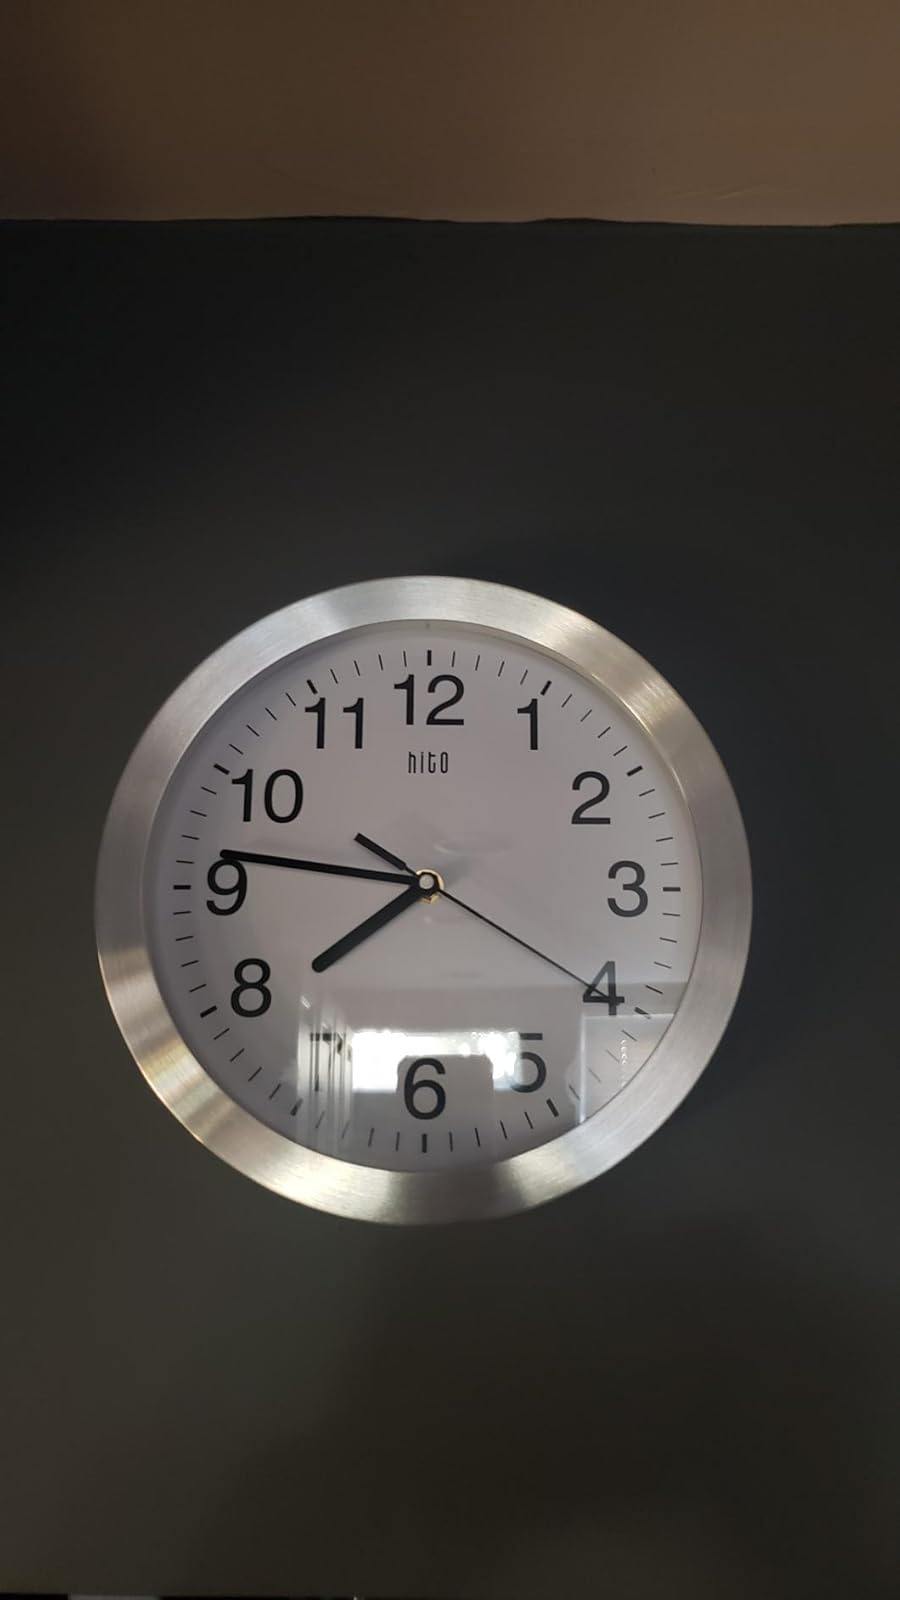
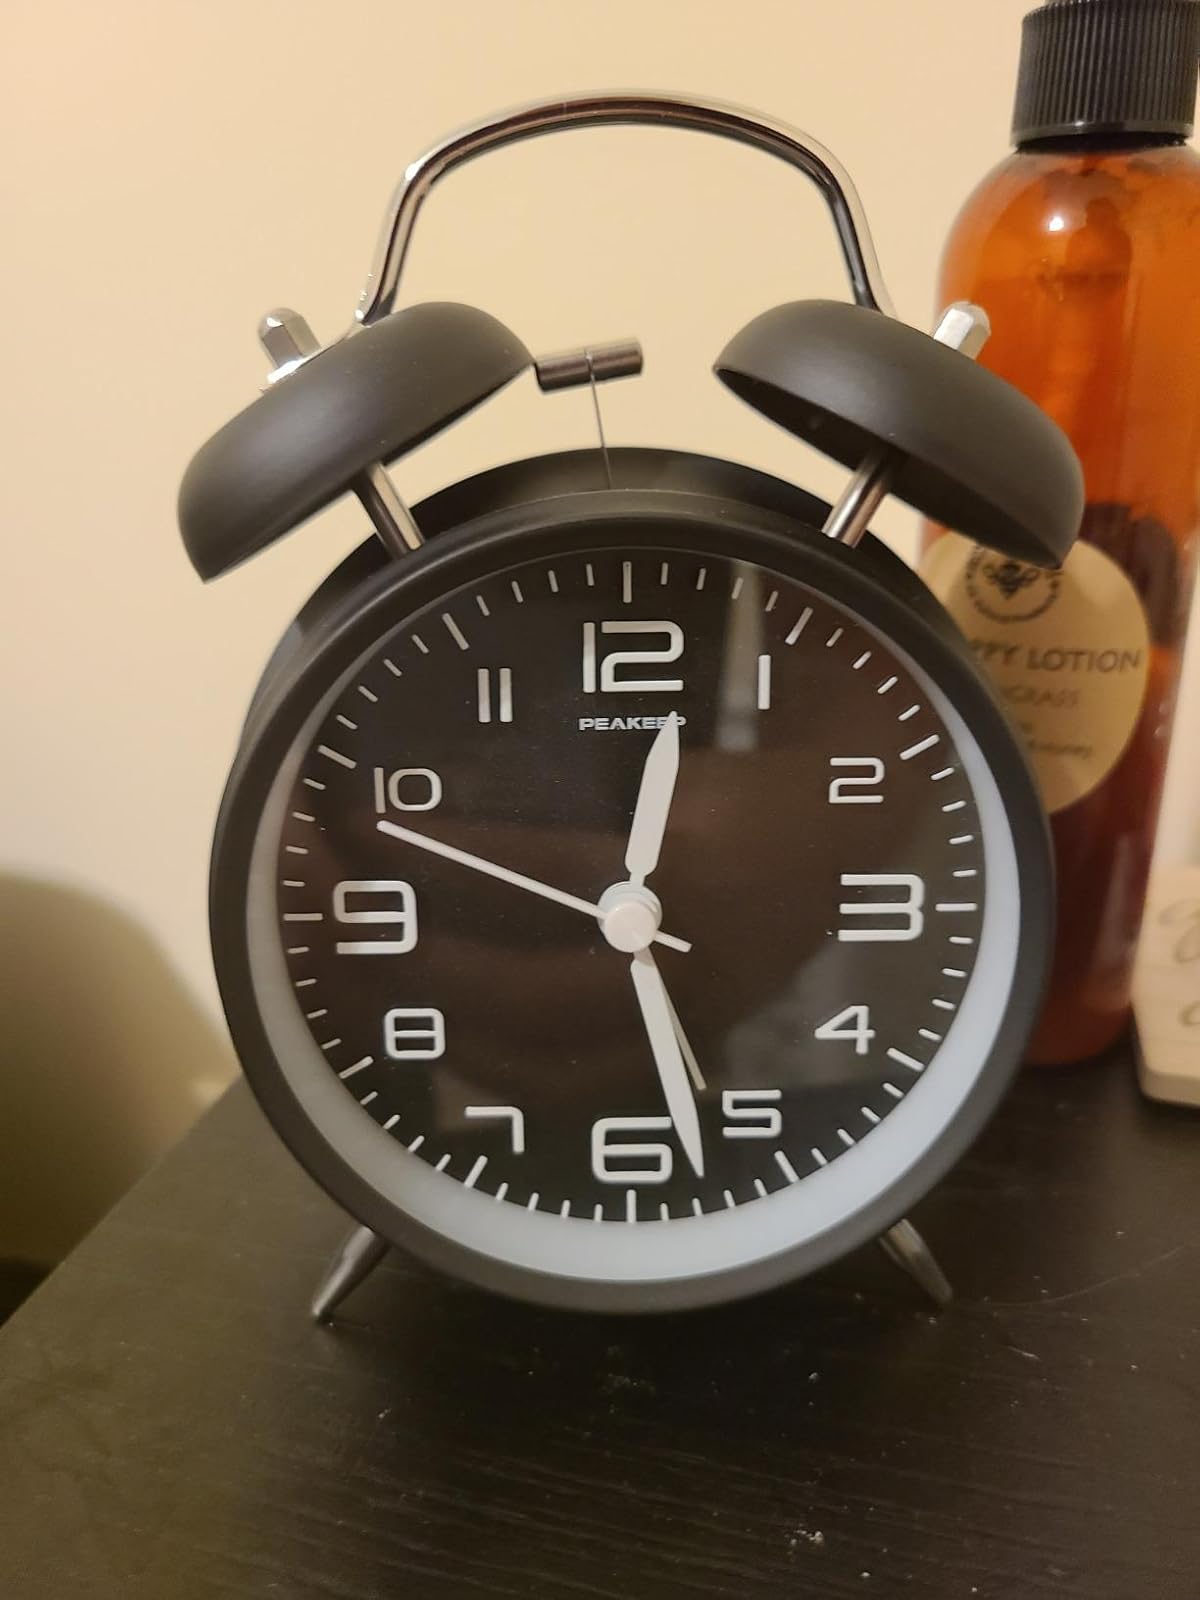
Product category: clock
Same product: no